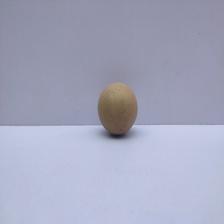
Size: Small